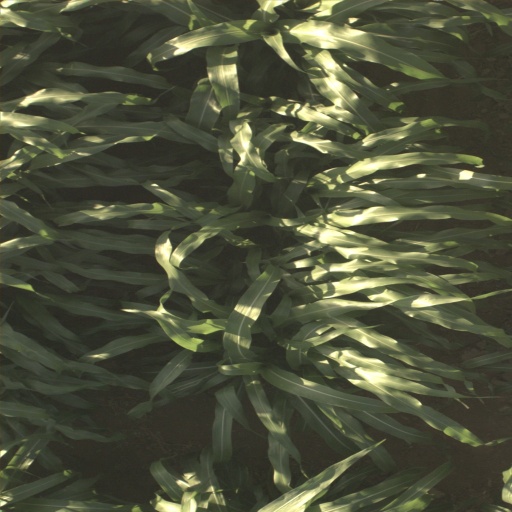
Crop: sorghum